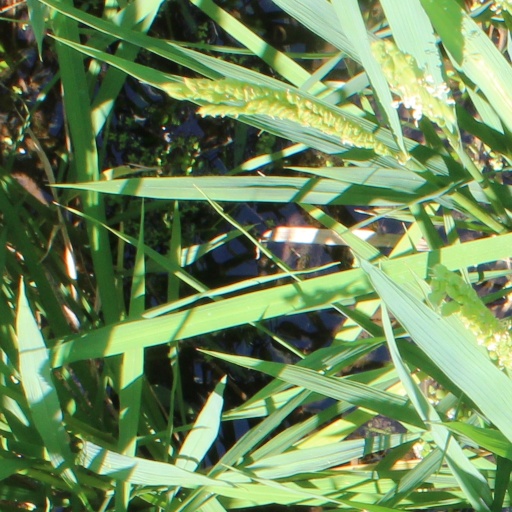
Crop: rice